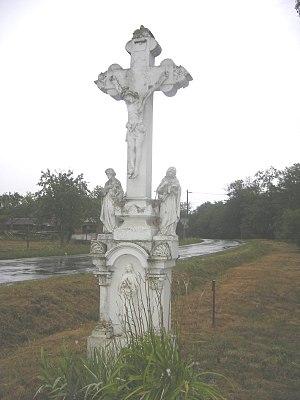
Halastó est un village de Hongrie, situé dans le département de Vas. Lors du recensement de 2007, il y avait 111 habitants.